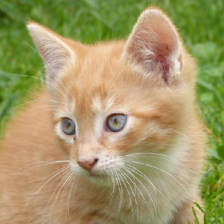
Label: animals